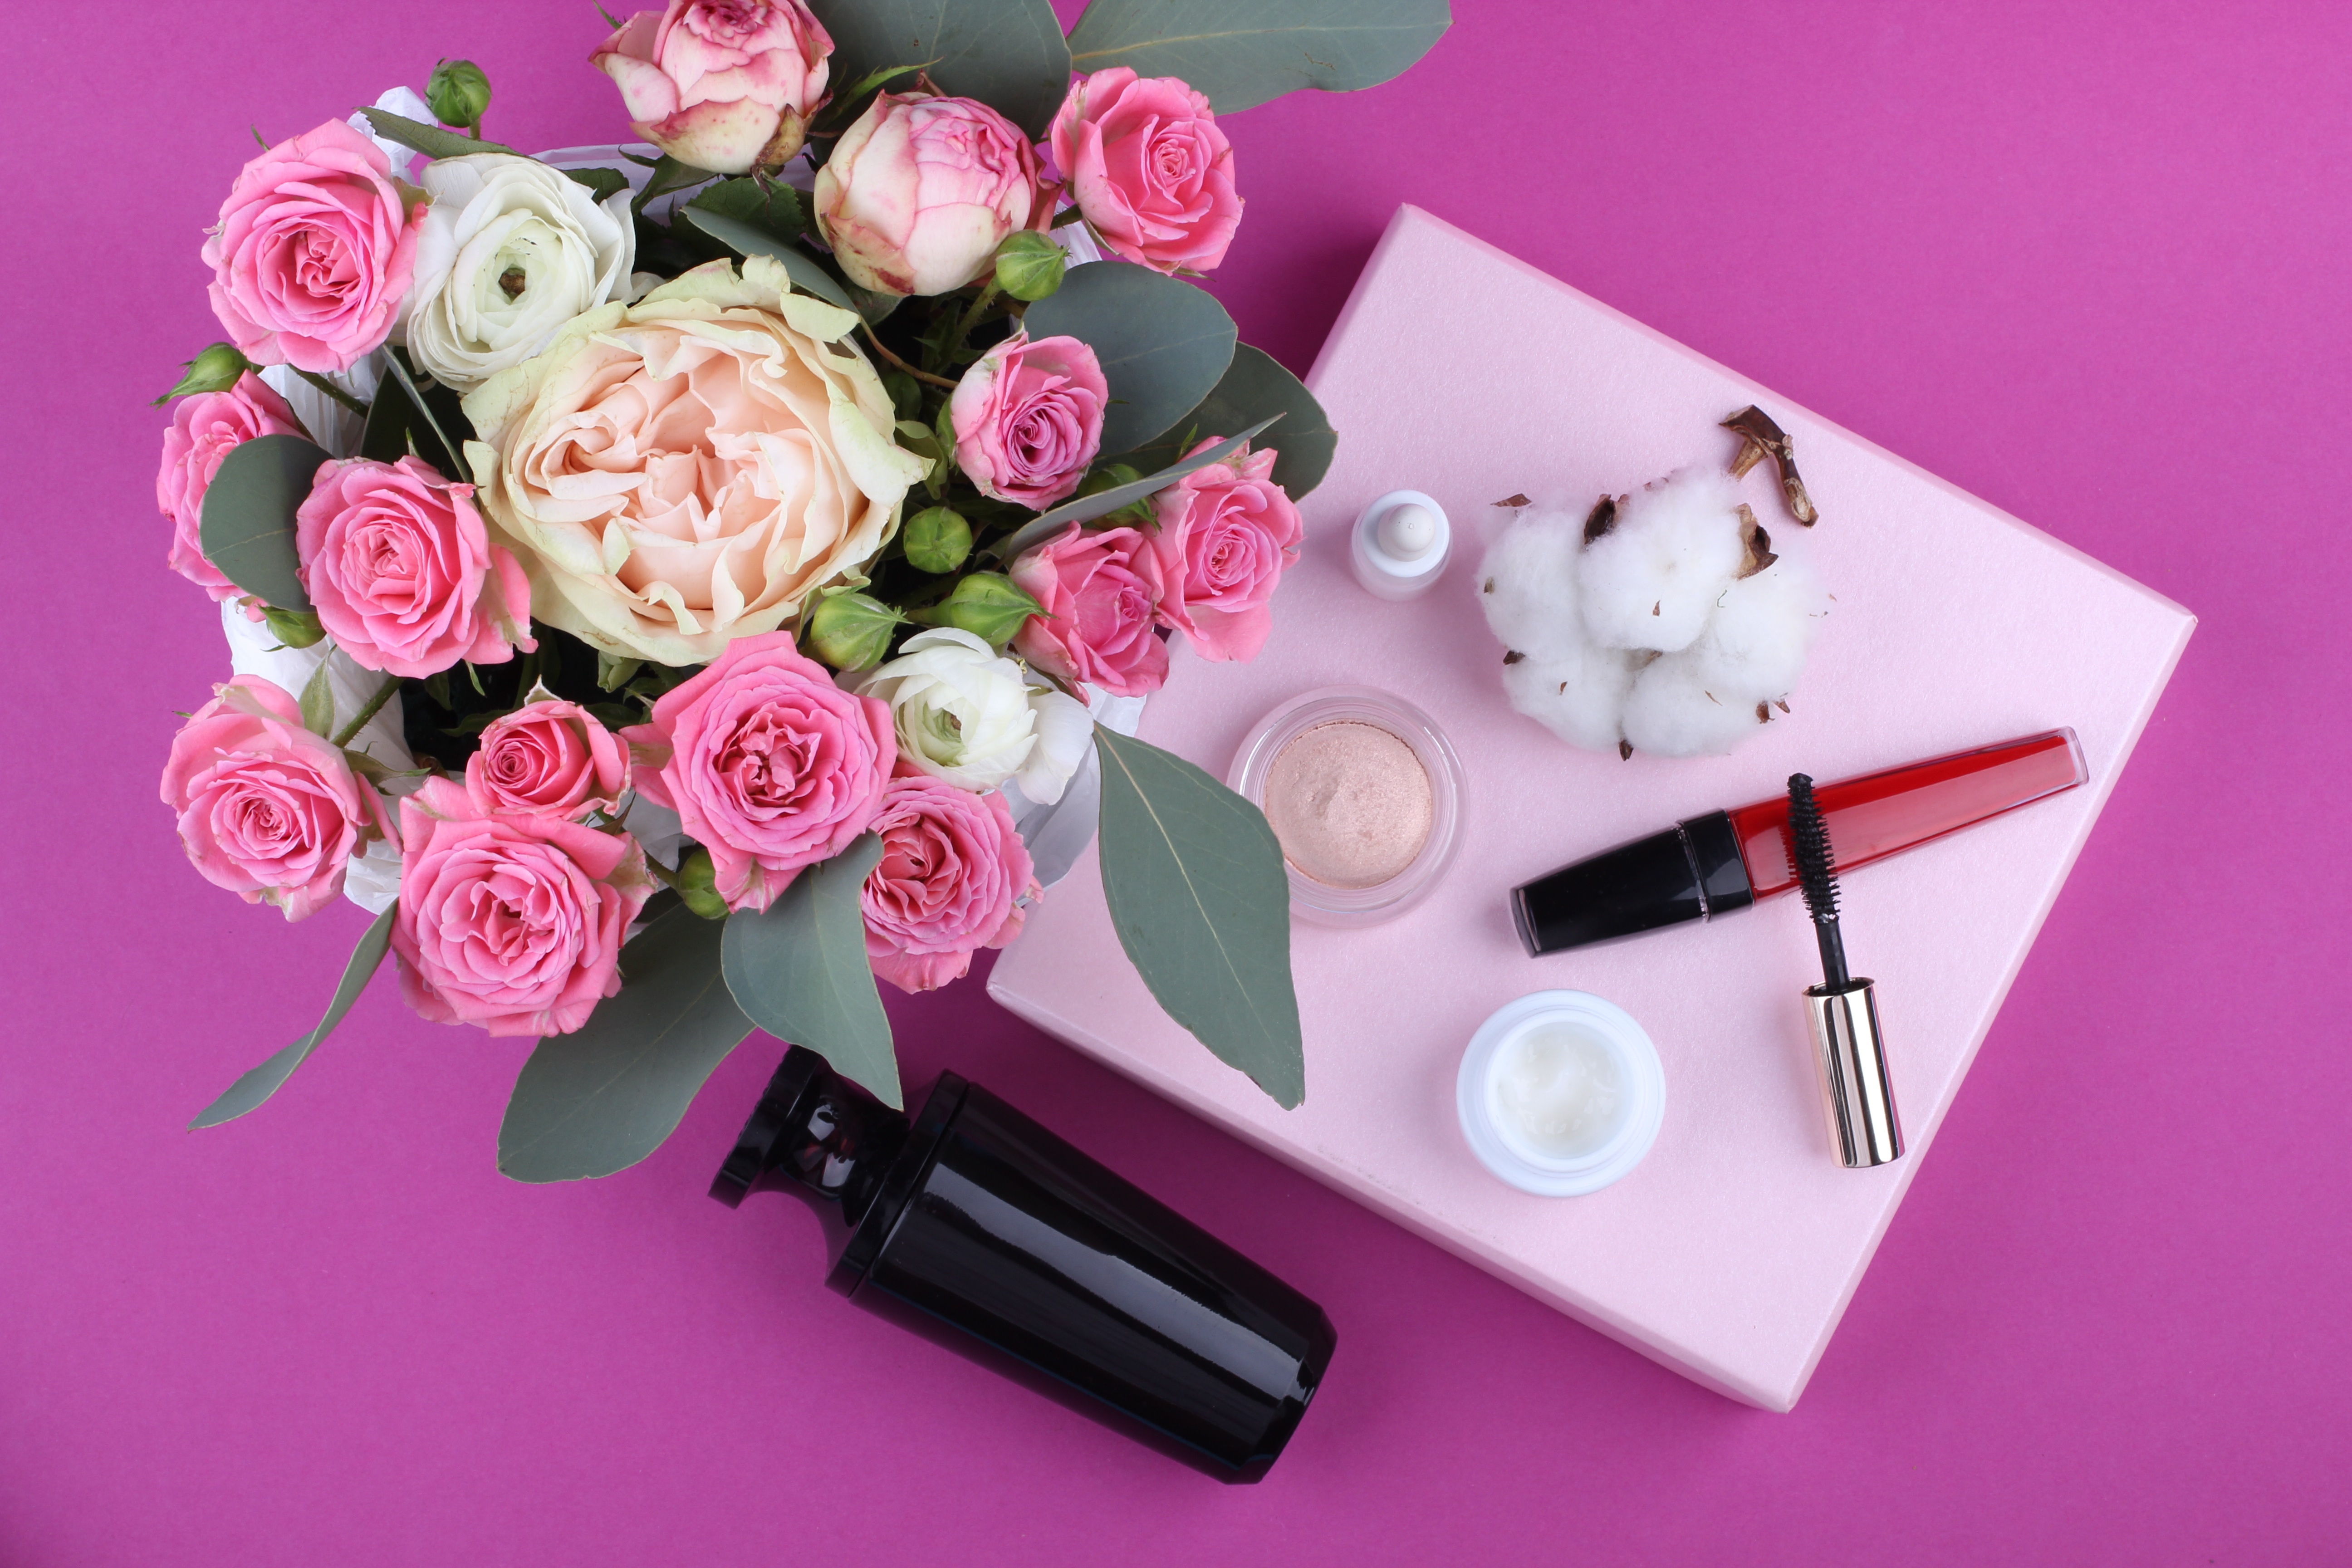
flower, petal, care, pink, cream, product, face, container, spa, skin, body, oil, silk, floristry, perfume, skincare, herbal, lotion, cosmetic, flower bouquet, floral design, moisturizer, face care, extract, flower arranging